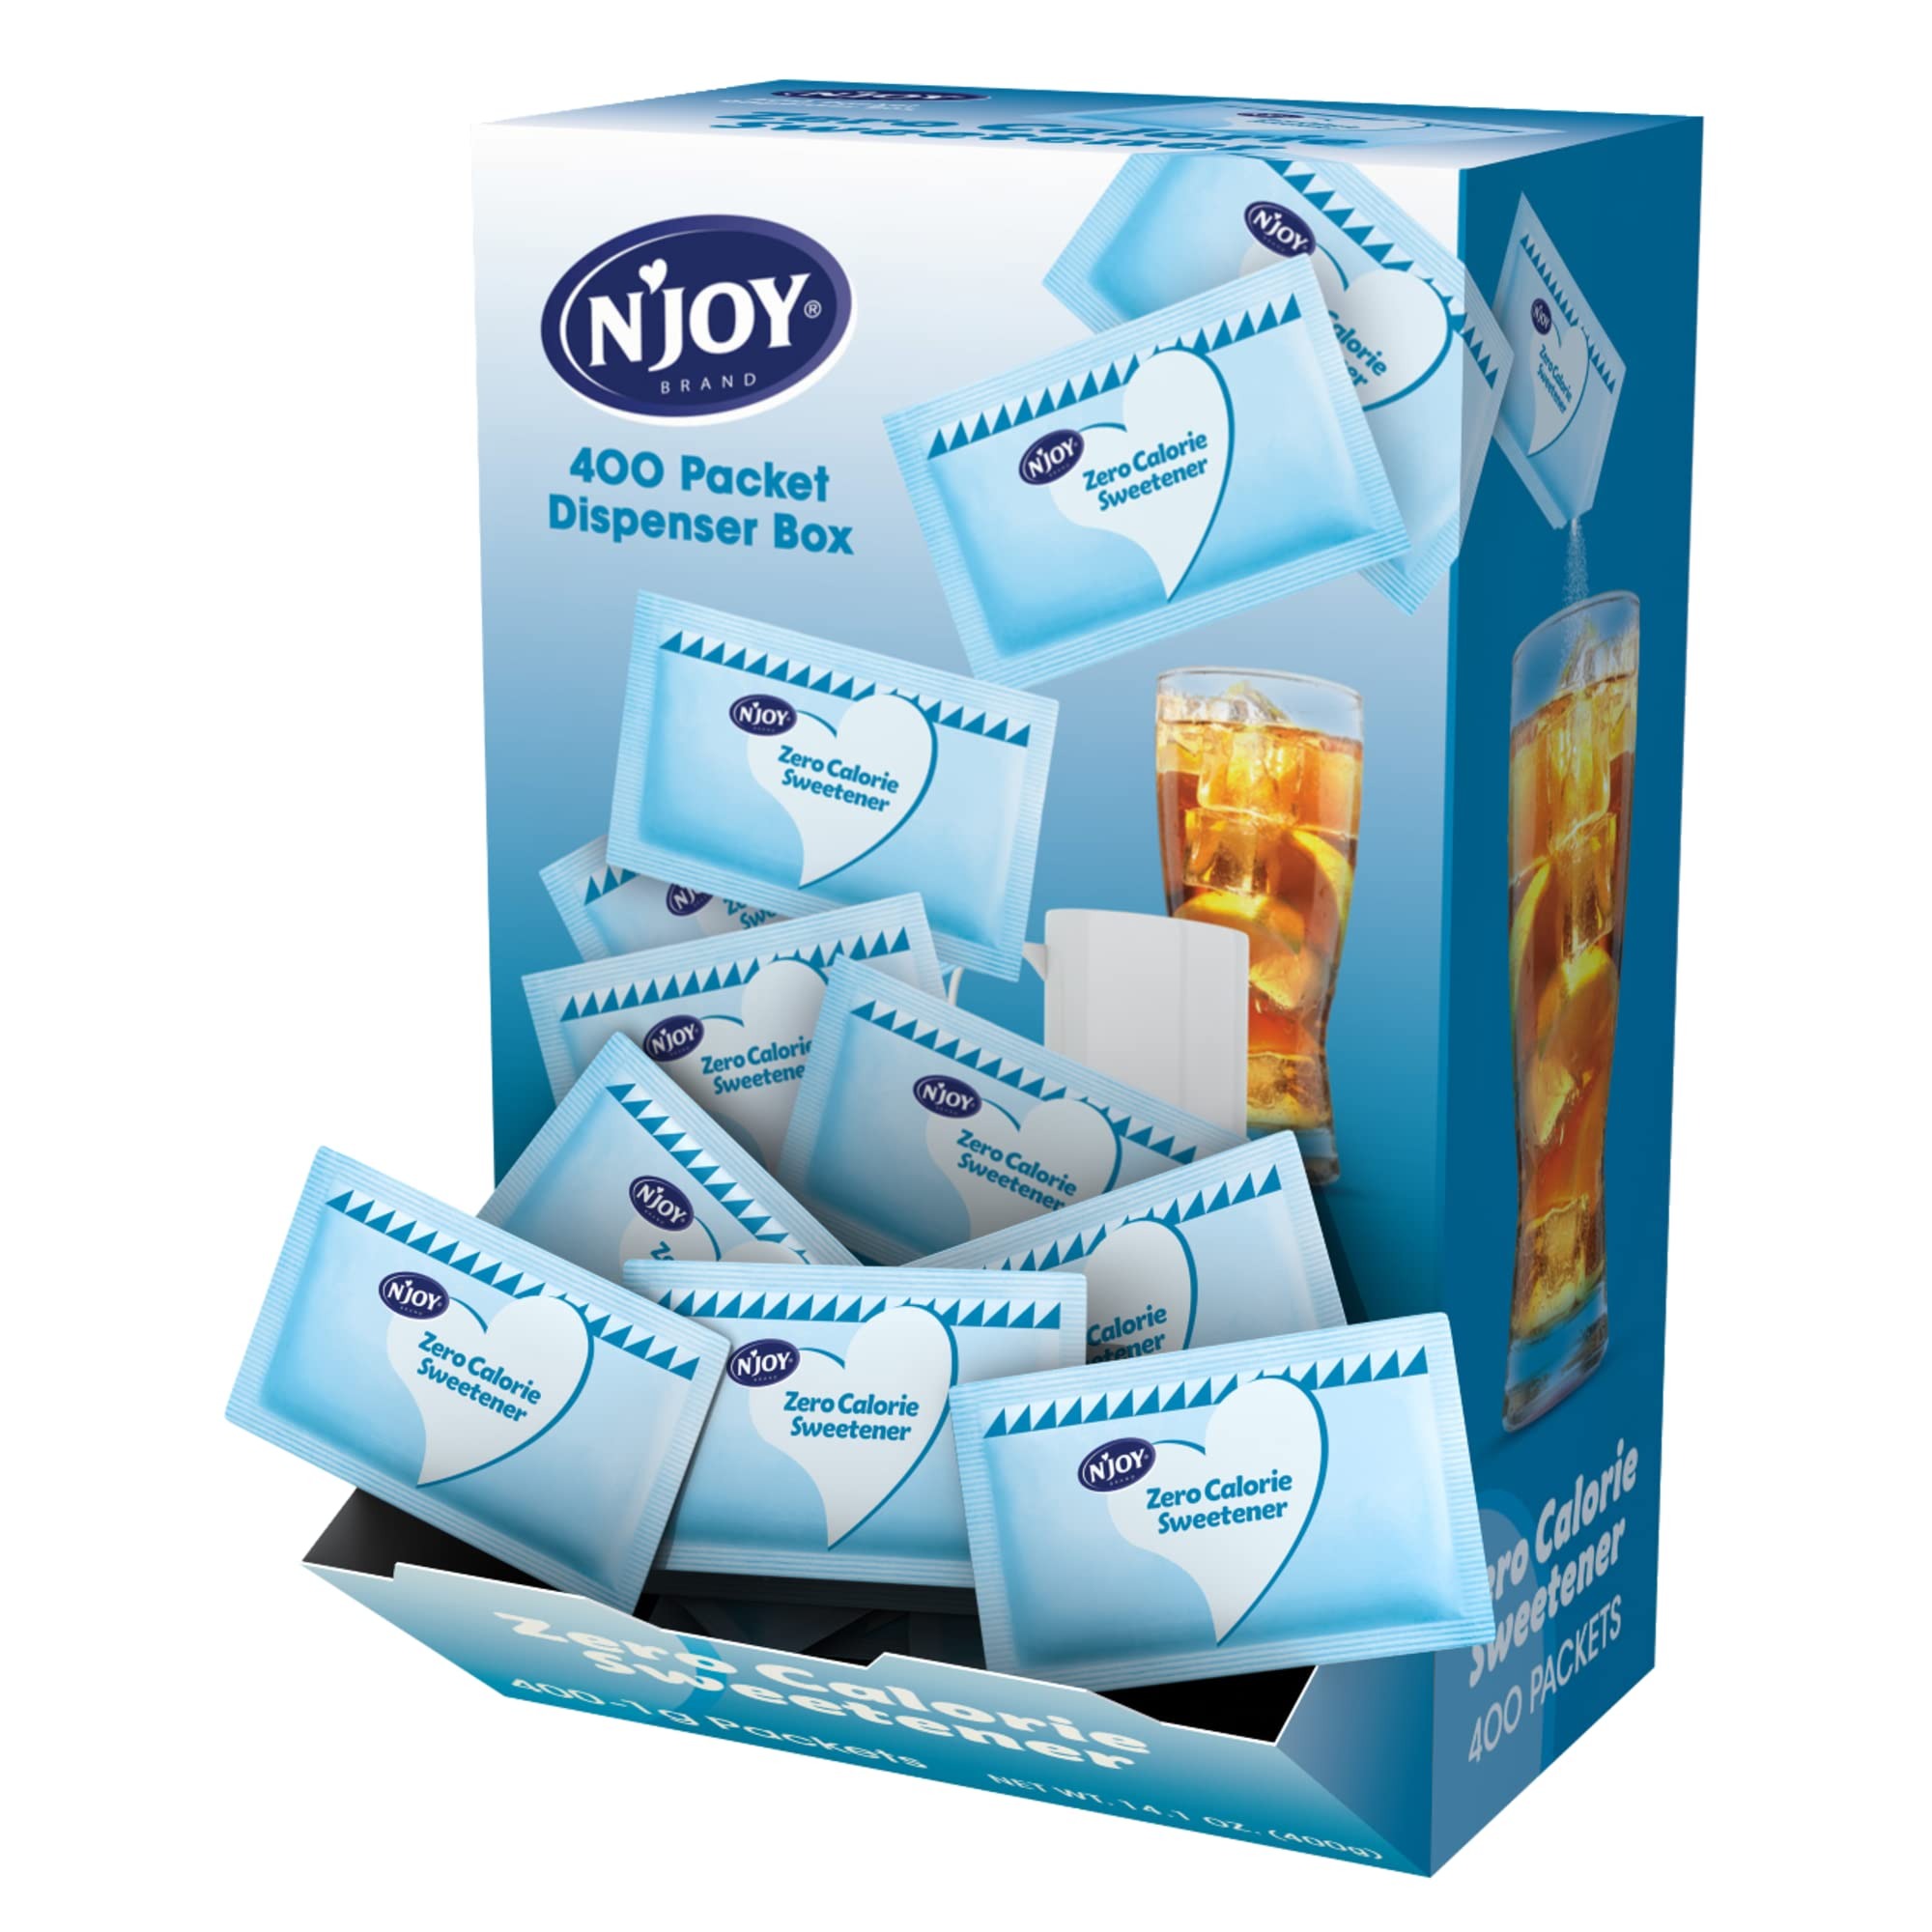
Item Name: N'Joy Zero Calorie Sweetener, Kosher, Gluten & Sodium Free, Blue Aspartame, 400 Count
Bullet Point 1: N'Joy zero calorie sweeteners are available in the four most popular flavor profiles: Pink, Blue, Yellow and Green. This blue aspartame comes in 400 individual count bag
Bullet Point 2: The blue aspartame is satisfying the wide array of consumer taste preferences and simplifying your sweetener offering with a uniform product line-up
Bullet Point 3: Blue: the choice of millions; made from aspartame… the same sweetener ingredient as equal
Bullet Point 4: N’Joy sweeteners are Kosher certified, Gluten Free and Sodium Free. Each packet has the sweetness of 2 teaspoons of sugar
Bullet Point 5: Zero Calories per serving suggestion
Value: 400.0
Unit: Count

Price: 14.34